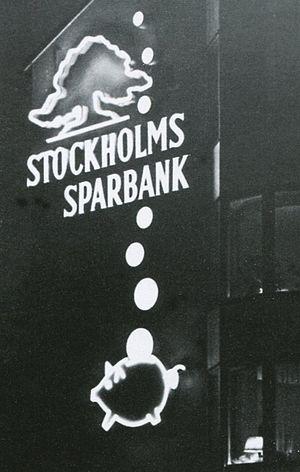
Les enseignes lumineuses font à Stockholm autant partie du paysage urbain que l'architecture. Des panneaux publicitaires éclairés électriquement, ou des textes formés de lampes à incandescences, commencent à apparaitre au début du XXᵉ siècle. L'une des premières enseignes lumineuses, constituée de 1 361 ampoules de 25 watts, et qui vante les mérites du dentifrice Stomatol, est érigée en 1909 au sommet de l'ancien ascenseur Katarina dans le quartier de Slussen. Il s'agit aujourd'hui de la plus vieille enseigne lumineuse animée au monde.